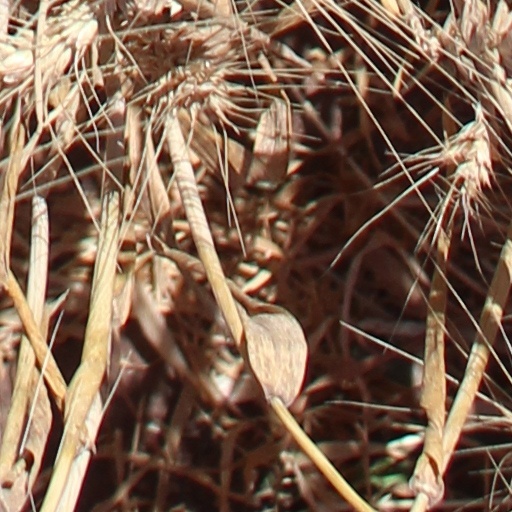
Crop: wheat